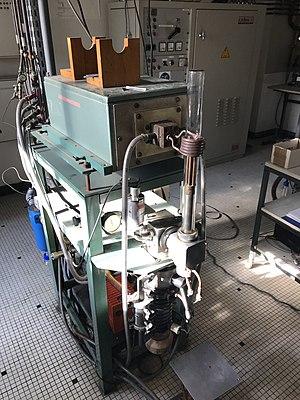
Matériel de synthèse
Un composé intermétallique, ou semi-métallique, est l'association de métaux ou de métalloïdes entre eux par une liaison chimique. Le composé existe à une composition précise ou dans un domaine de composition défini et distinct des domaines de solutions solides basés sur les éléments purs. Il se forme également sous certaines conditions de pression et de température.